History of Poland during the Jagiellonian dynasty

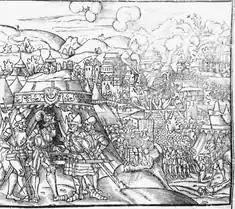
Marcin Bielski's chronicle: Hetman Jan Tarnowski during the siege of Starodub (1535), where Tarnowski ordered the execution of 1400 Muscovite defenders-prisoners

Architecture, sculpture and painting developed also under Italian influence from the beginning of the 16th century. A number of professionals from Tuscany arrived and worked as royal artists in Kraków. Francesco Fiorentino worked on the tomb of John Albert already from 1502, and then together with Bartolommeo Berrecci and Benedykt from Sandomierz rebuilt the royal castle, which was accomplished between 1507 and 1536. Berrecci also built Sigismund's Chapel at Wawel Cathedral. Polish magnates, Silesian Piast princes in Brzeg, and even Kraków merchants (by the mid 16th century their class economically gained strength nationwide) built or rebuilt their residencies to make them resemble the Wawel Castle. Kraków's Sukiennice and Poznań City Hall are among numerous buildings rebuilt in the Renaissance manner, but Gothic construction continued alongside for a number of decades.